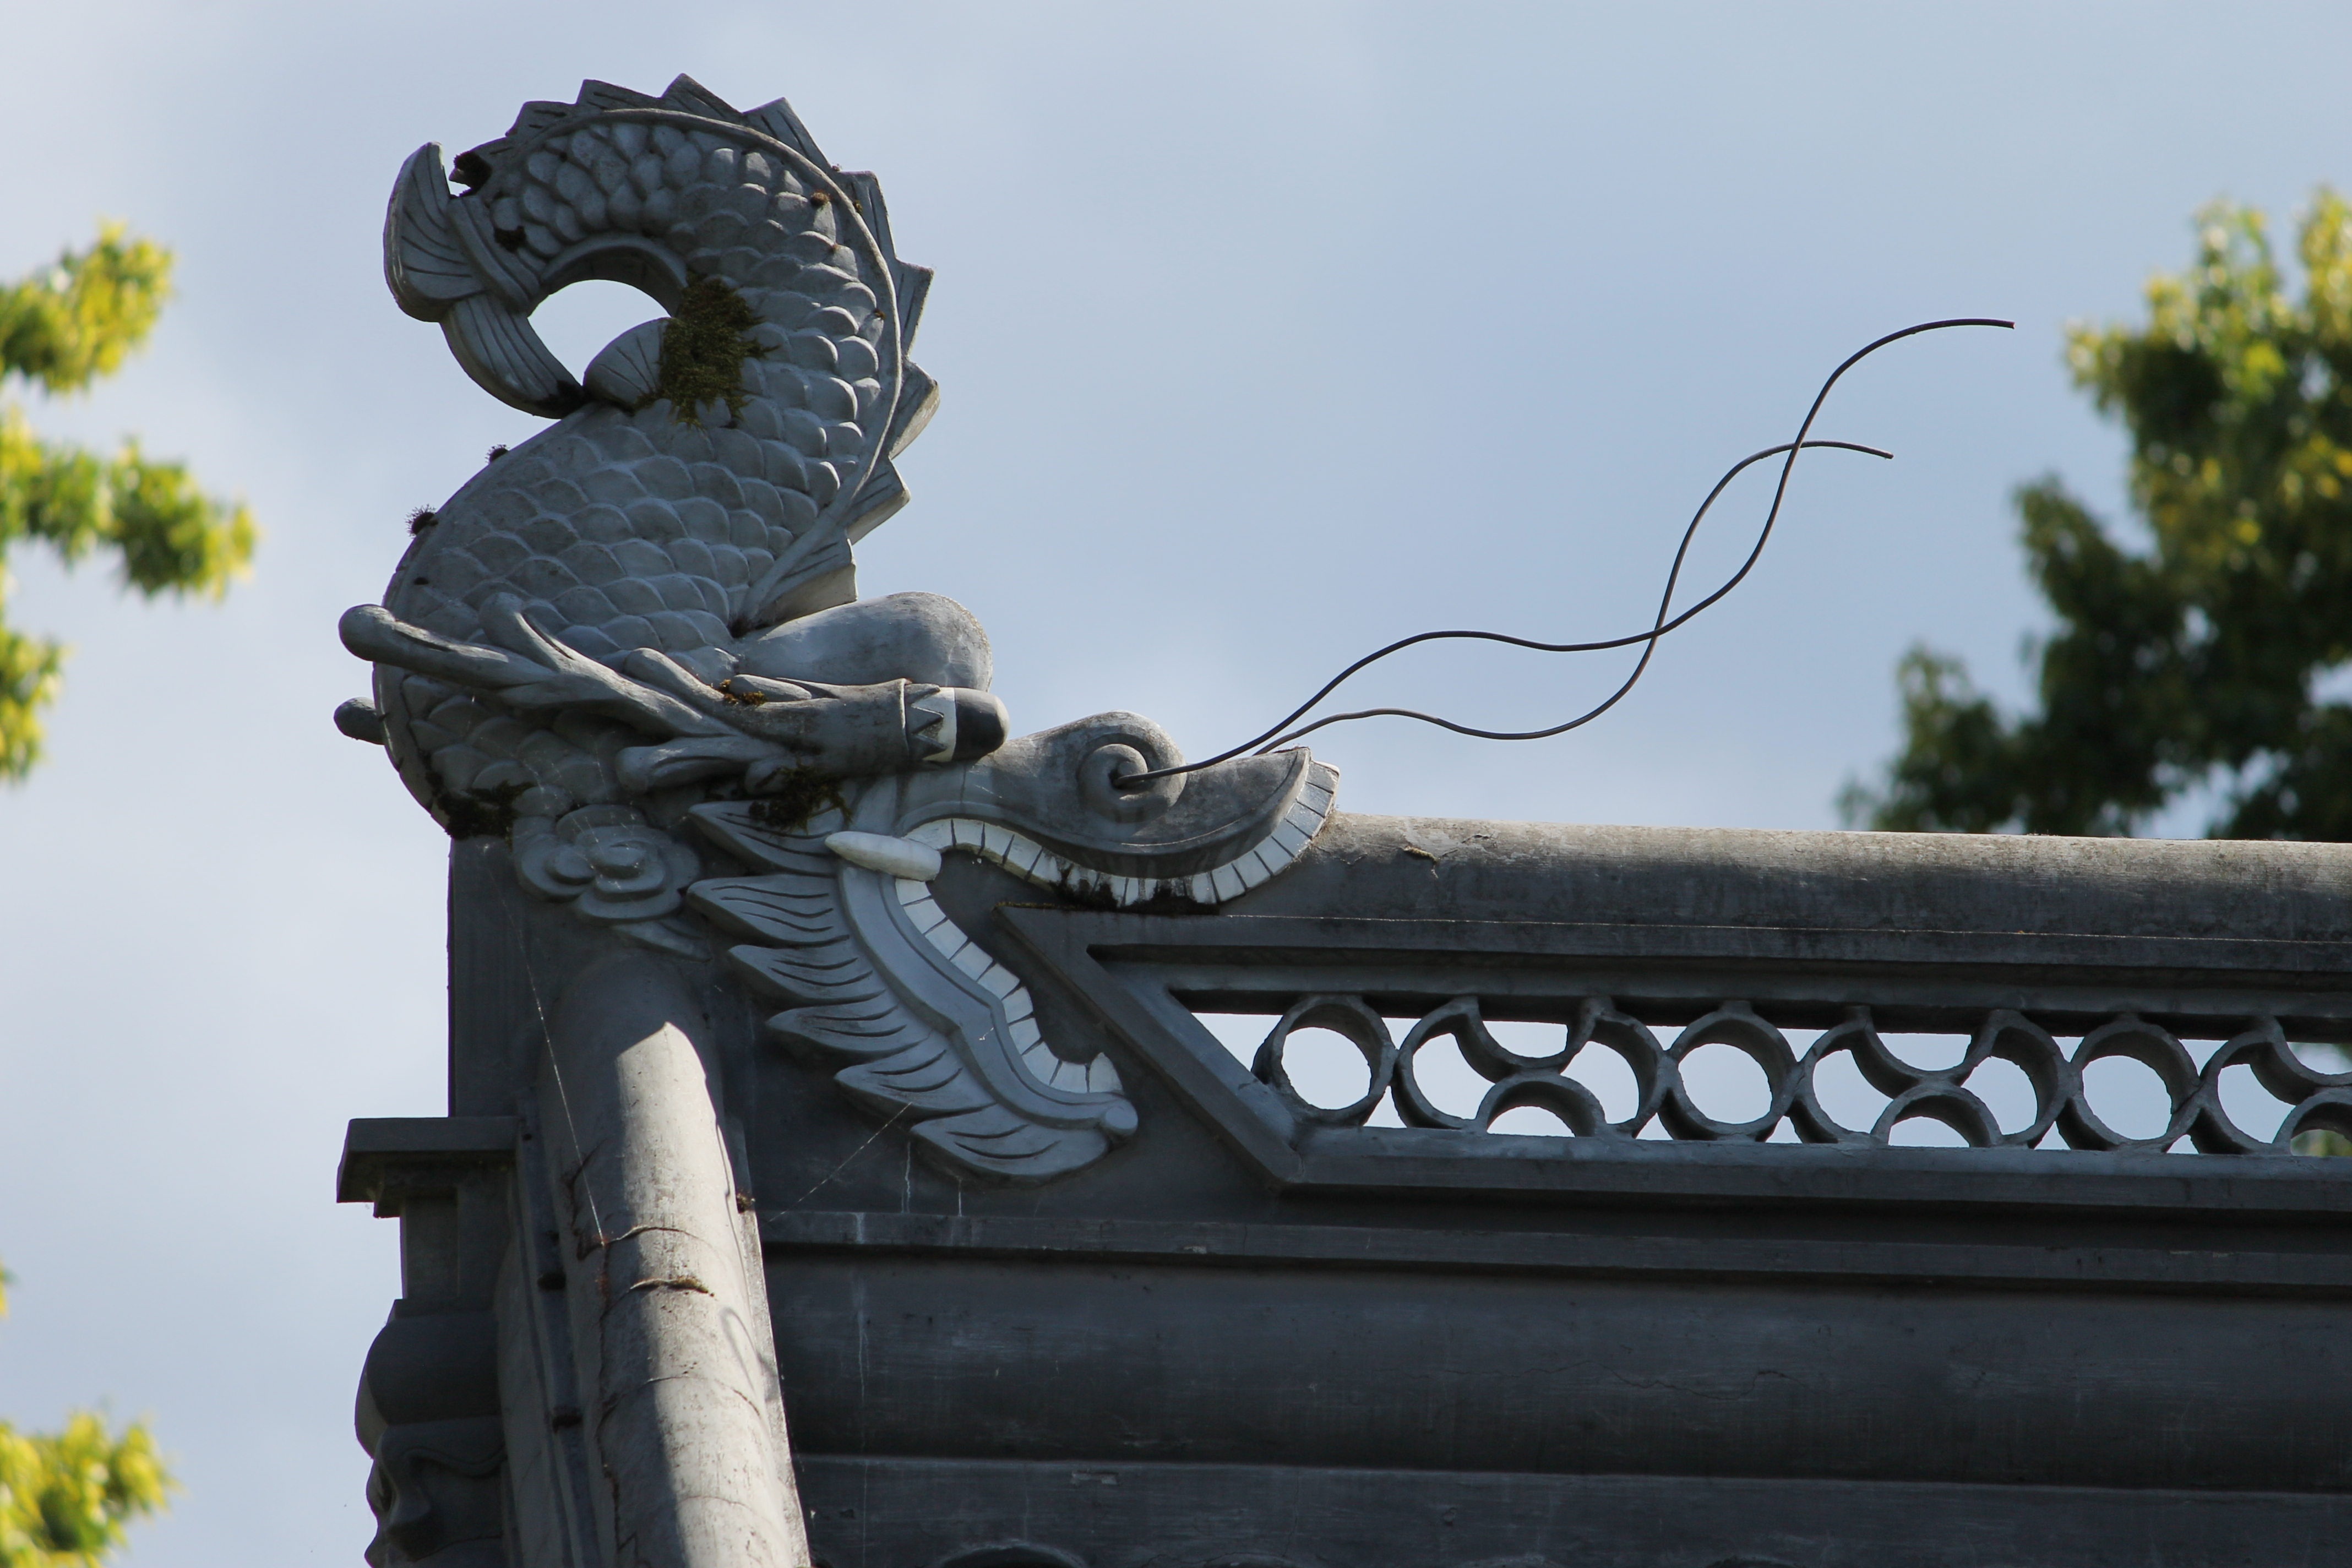
architecture, monument, statue, chinese, asia, ornament, gargoyle, sculpture, art, temple, dragon, culture, china, oriental, chinese dragon